Nine Years' War (Ireland)

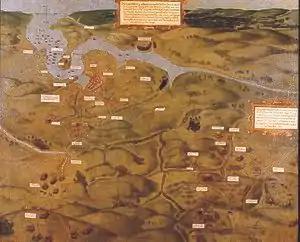
Map of the Siege of Kinsale

In 1592, Hugh Roe O'Donnell had driven an English sheriff, Captain Willis, out of his territory, Tyrconnell (now part of County Donegal). In 1593, Maguire supported by troops out of Tyrone led by Hugh O'Neill's brother, Cormac MacBaron, had combined to resist Willis' introduction as Sheriff into Maguire's Fermanagh. After Willis was expelled from Fermanagh, Maguire, with the aid of MacBaron, launched punishing raids into northern Connacht, burning villages around Ballymote Castle. Maguire launched a more ambitious raid into Connacht during June, when he clashed with forces led by the governor of Connacht, Sir Richard Bingham, but the English were beaten back and Maguire continued to spoil thorough Roscommon before returning north. In response, the crown forces were gathered under the command of Sir Henry Bagenal, who launched an expedition into Monaghan, then Fermanagh, to crush Maguire and his allies, receiving his commission on 11 September 1593. Bagenal had under his command 144 horse, 763 foot, and 118 kern, to which O'Neill was to bring a further 200 horse and 1,200 foot. Bagenal entered Fermanagh on 22 September and was joined by O'Neill four days later. Unable to make a crossing of the River Erne, Bagenal and O'Neill marched (separately) northwards to the northern end of Lower Lough Erne. Blocking forces were posted by Maguire at the ford of Belleek, but these were overcome by Bagenal and O'Neill at the Battle of Belleek on 10 October.